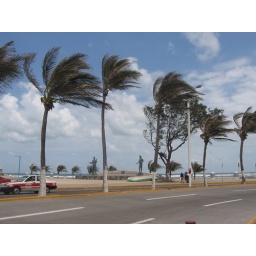
a panormic view of beach road at veracruz in mexico